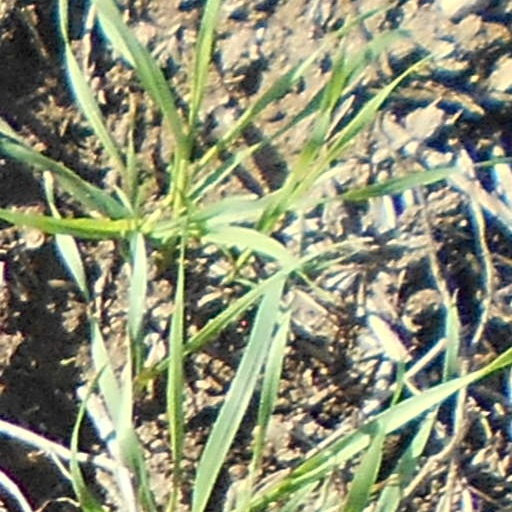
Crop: wheat